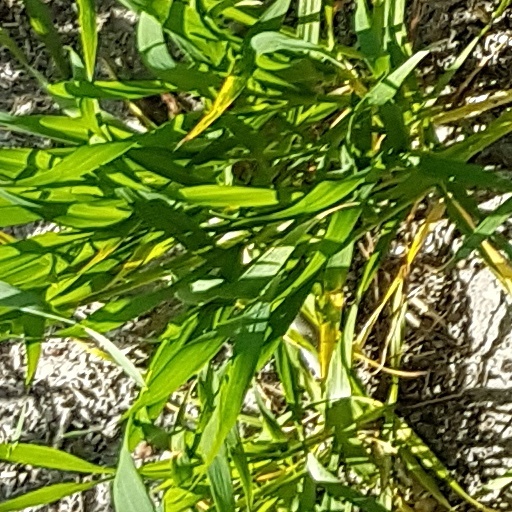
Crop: wheat